Alina l'Ami

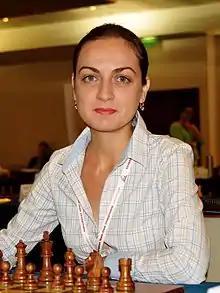
L'Ami at the European Team Chess Championship in 2013

Alina l'Ami (née Moţoc; born 1 June 1985 in Iași) is a Romanian chess player who holds the titles of International Master (IM) and Woman Grandmaster (WGM).